Suppression of Wawrzyszew

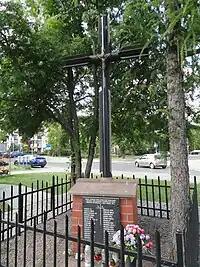
The monument commemorating victims of the Suppression of Wawrzyszew, located at the intersection of Wólczyńska Street and Wolumen Street, in Warsaw, Poland.

The Suppression of Wawrzyszew (Polish: "Pacyfikacja Wawrzyszewa") was a pacification operation during the Second World War, enacted by German forces on the population of the village of Wawrzyszew (now part of Warsaw, Poland). It took place on 3 August 1944, during the Warsaw Uprising, and as part of it, 30 inhabitants of the village were killed, the buildings set on fire, and remaining population displaced.